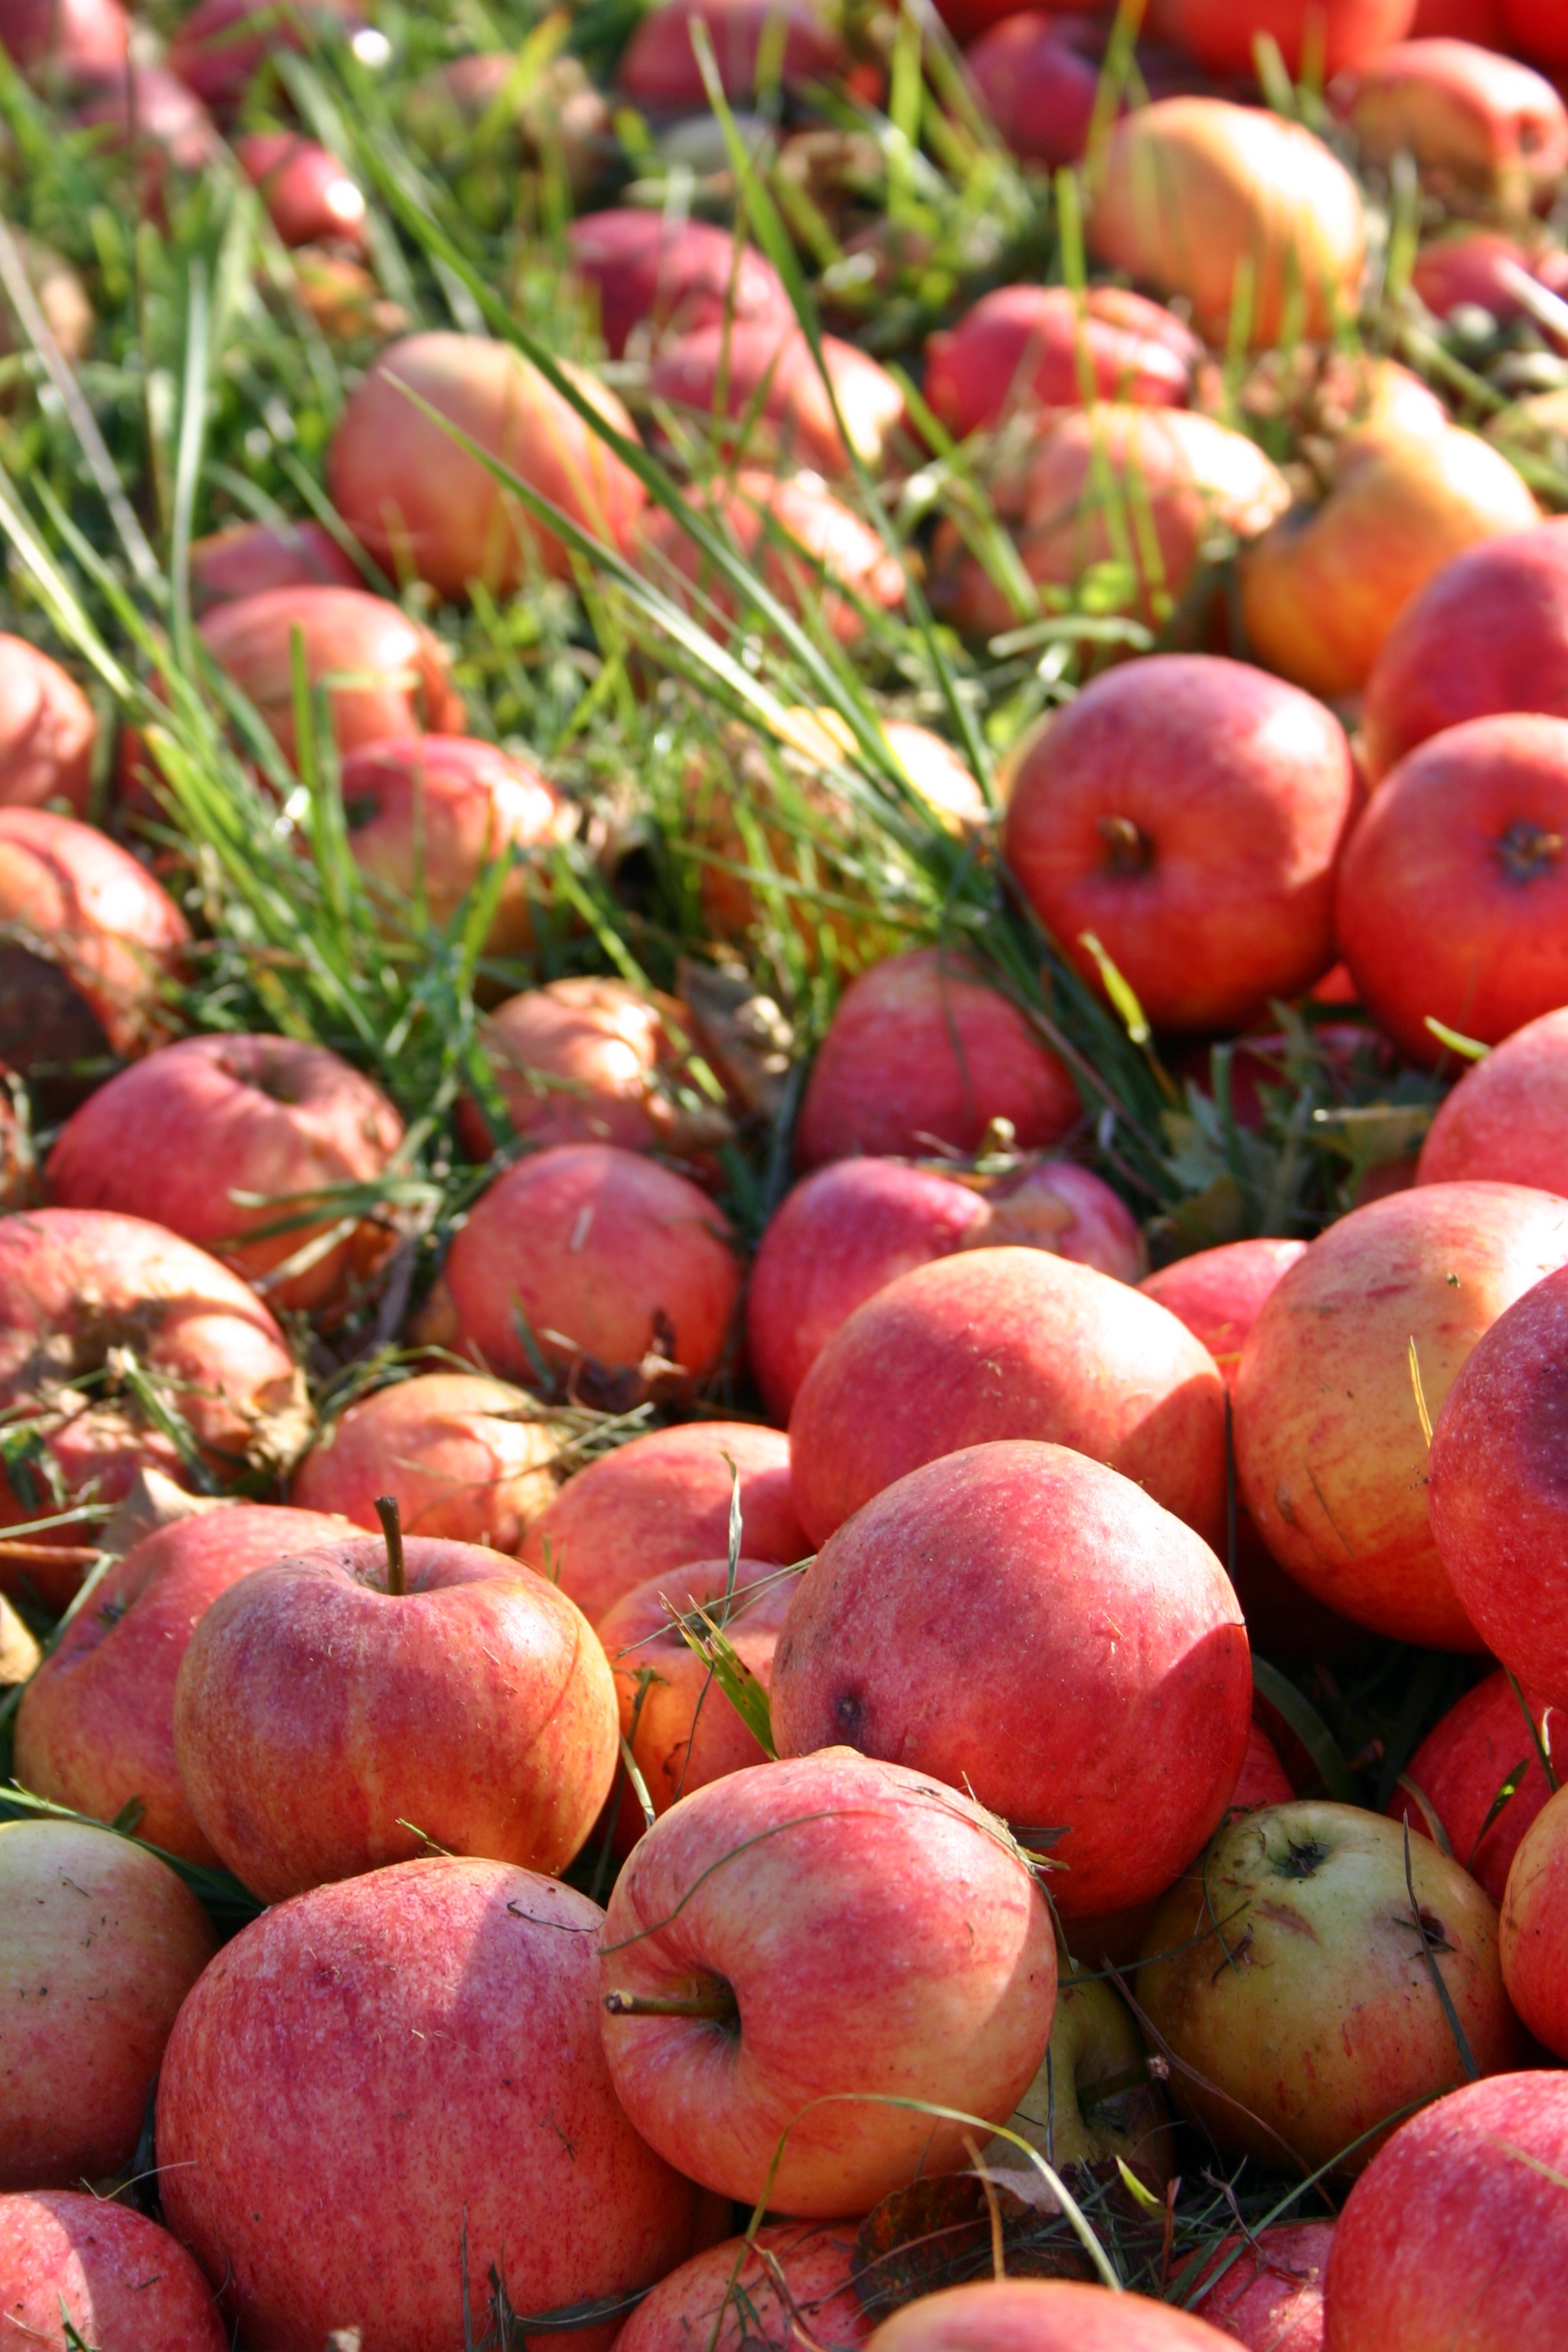
apple, nature, grass, plant, meadow, fruit, orchard, food, red, harvest, produce, autumn, agriculture, healthy, windfall, fruit tree, fruits, germany, pick, vitamins, frisch, apple tree, baden w rttemberg, flowering plant, scattered fruit trees, rose family, nutrients, apfelernte, land plant